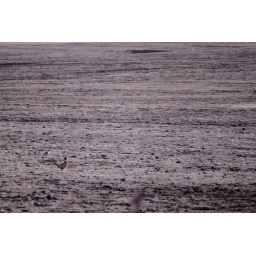
a pheasant running for his life against those men wearing an orange vest carrying a variety of shot guns....